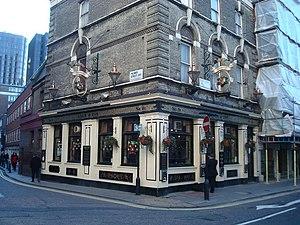
Petty France est une rue de la ville de Londres, dans la Cité de Westminster.